Central Java

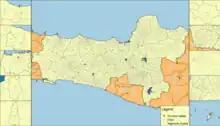
Administrative map of Central Java, showing the boundaries and names of all regencies, cities and districts.

The rivers that empty into the Java Sea include the Bengawan Solo River, Kali Pemali, Kali Comal, and Kali Bodri, while the ones that empty into the Indian Ocean include Serayu River, Bogowonto River, Luk Ulo River and Progo River. Bengawan Solo is the longest river on the island of Java (572 km); has a spring in the Sewu Mountains (Wonogiri Regency), this river flows to the north, crosses the City of Surakarta, and finally goes to East Java and empties into the Gresik area (near Surabaya).